Ghurid dynasty

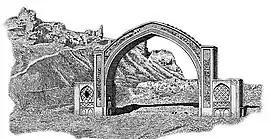
Fortress and Ghurid arch of Qala-e-Bost as printed on an Afghan banknote.

Sayf al-Din Muhammad was succeeded by his cousin Ghiyath al-Din Muhammad, who was the son of Baha al-Din Sam I, and proved himself to be a capable king. Right after Ghiyath's ascension, he, with the aid of his loyal brother Muhammad of Ghor (later known as "Shihabuddin Ghuri"), killed a rival Ghurid chief named Abu'l Abbas. Ghiyath then defeated his uncle Fakhr al-Din Masud who claimed the Ghurid throne and had allied with the Seljuq governor of Herat and Balkh.